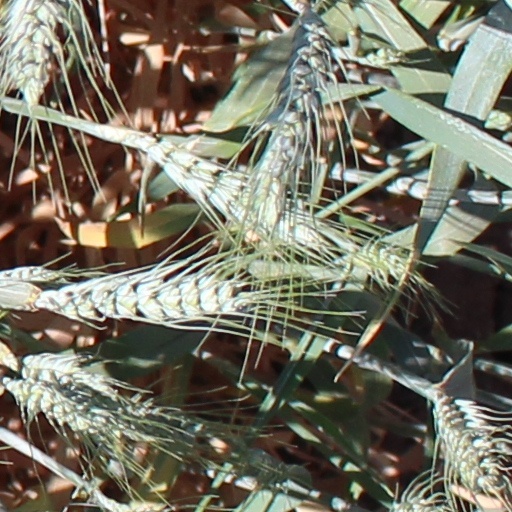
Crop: wheat